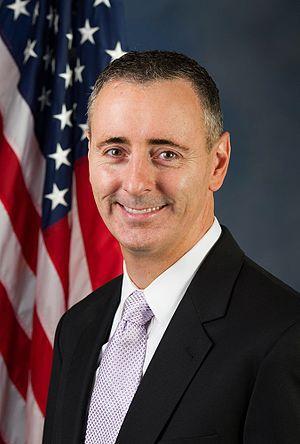
Brian Fitzpatrick, né le 17 décembre 1973 à Levittown, est un homme politique américain membre du Parti républicain. Il est pour la Pennsylvanie à la Chambre des représentants des États-Unis lors des élections de 2016.